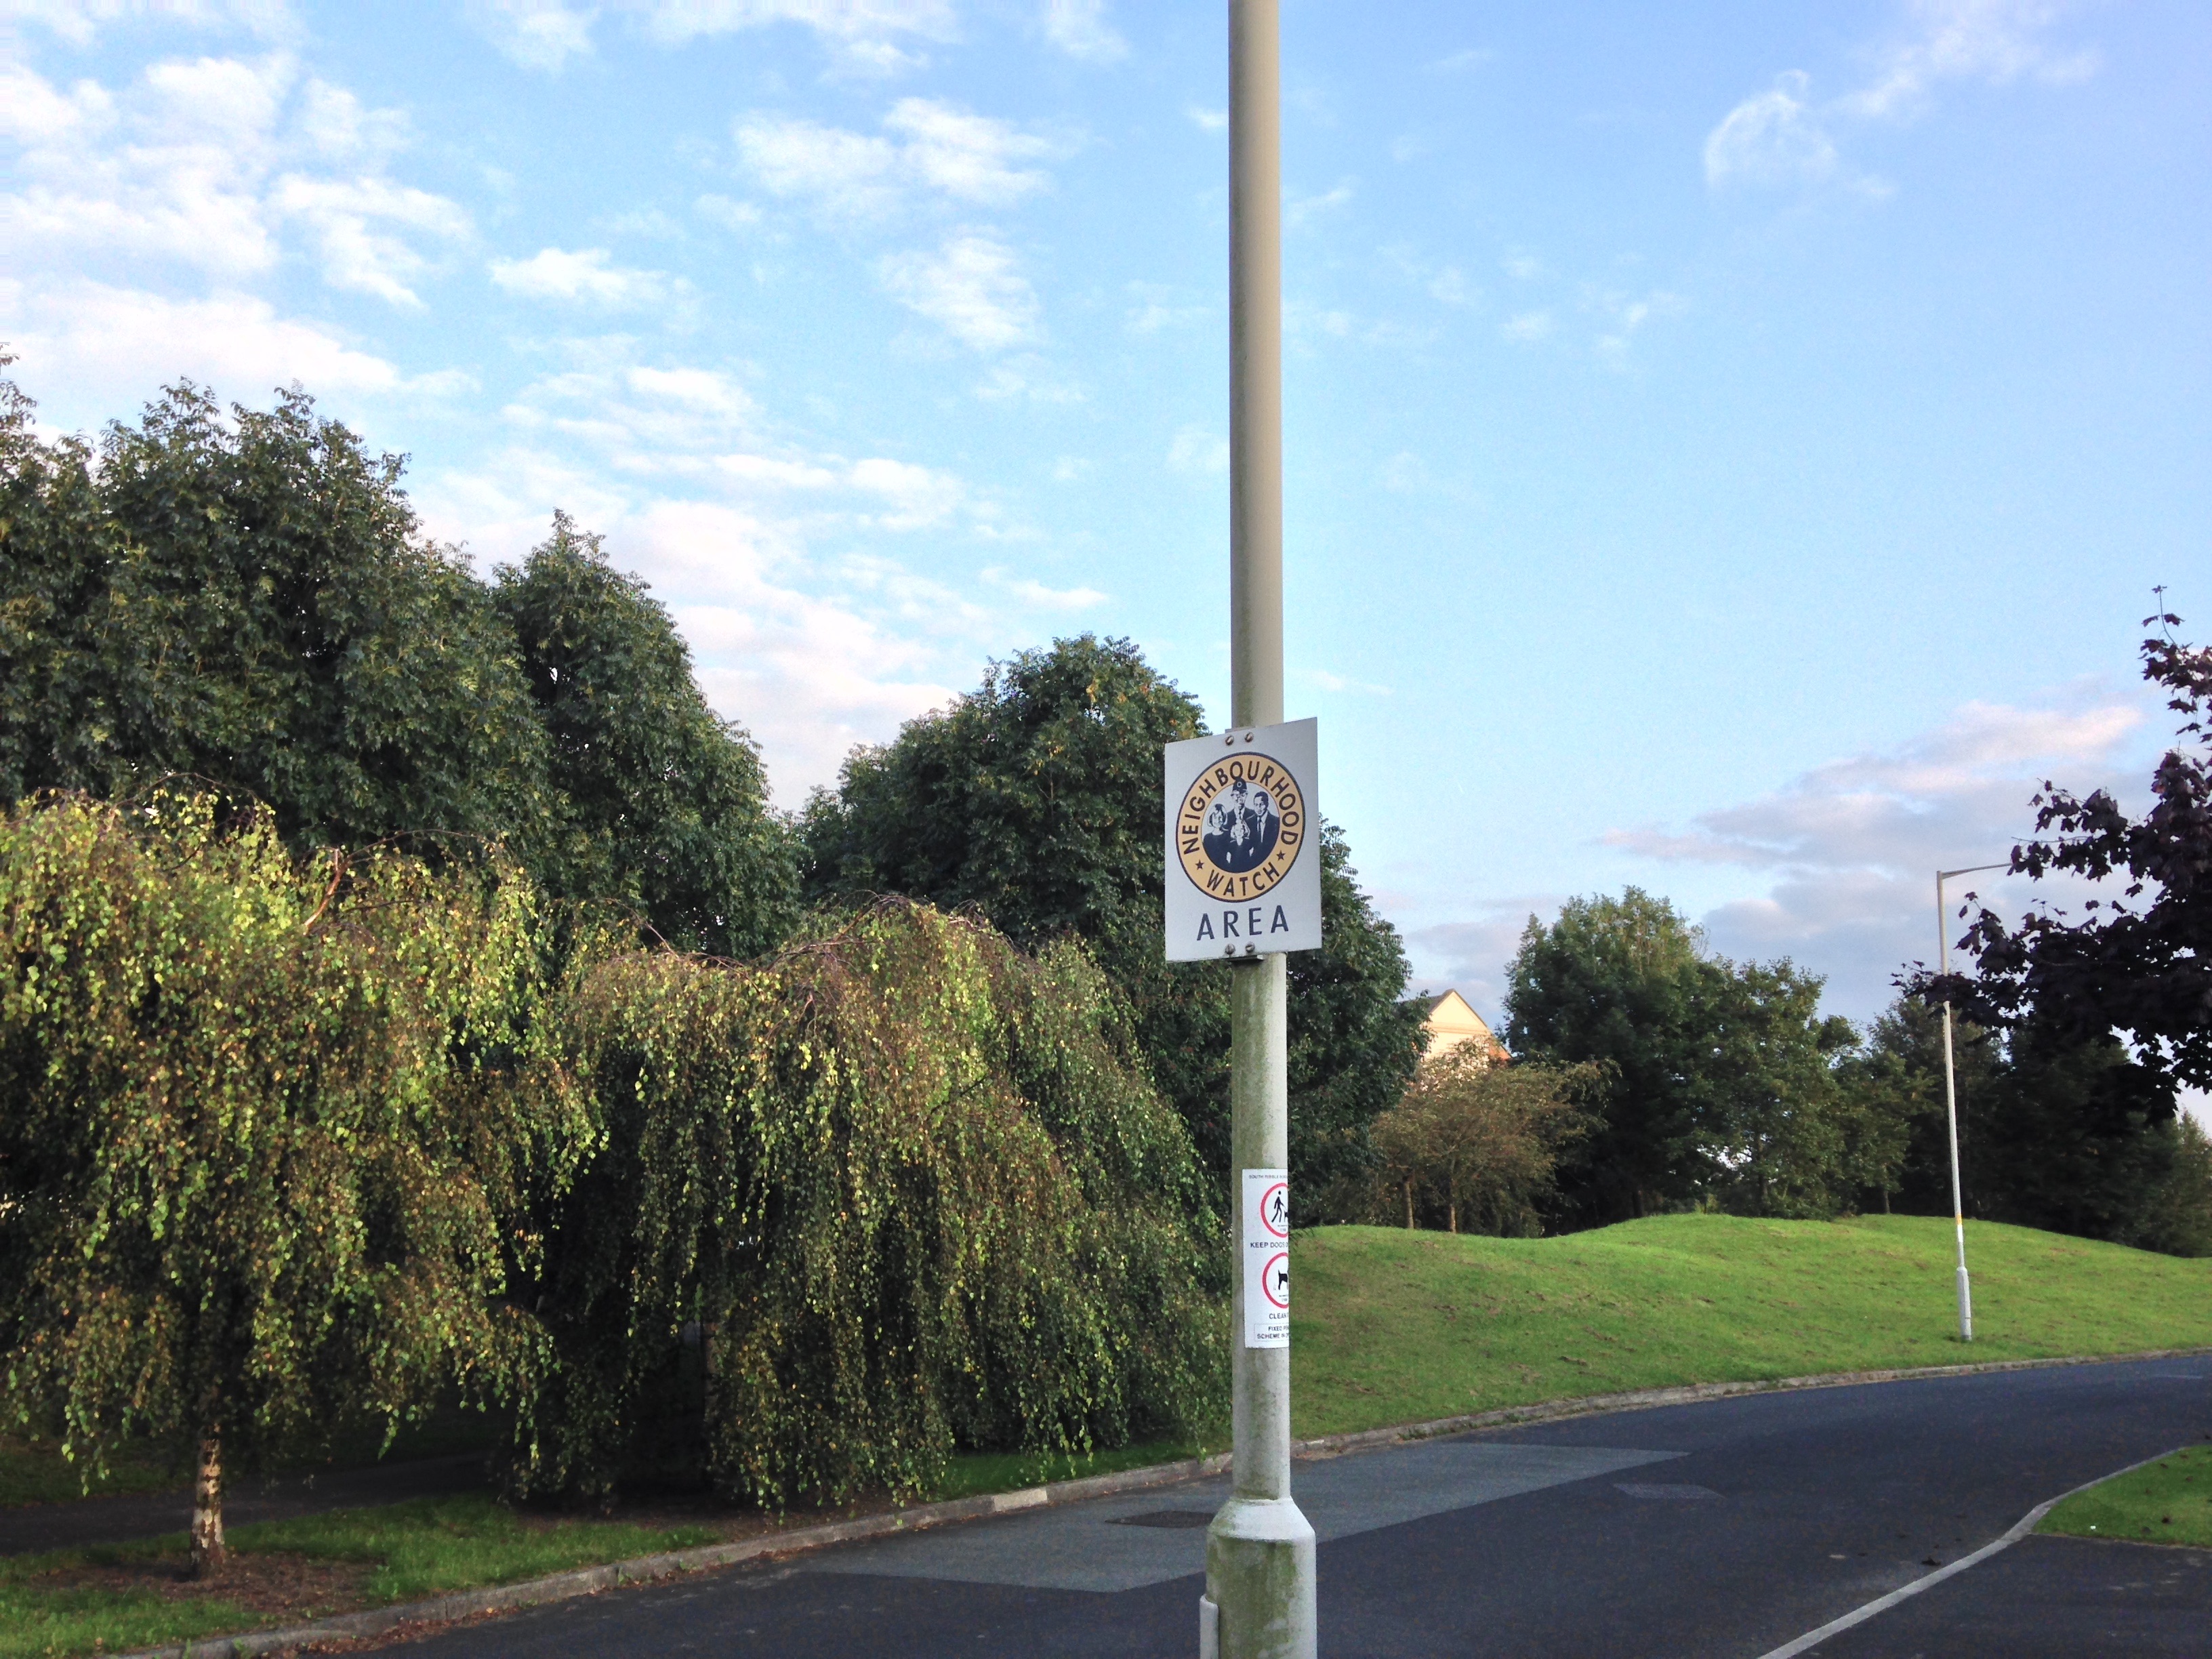
tree, road, highway, sign, street light, signage, lane, lighting, infrastructure, light fixture, traffic sign, residential area